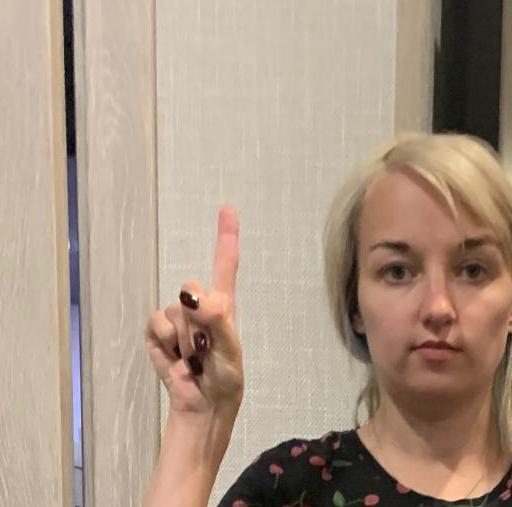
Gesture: one